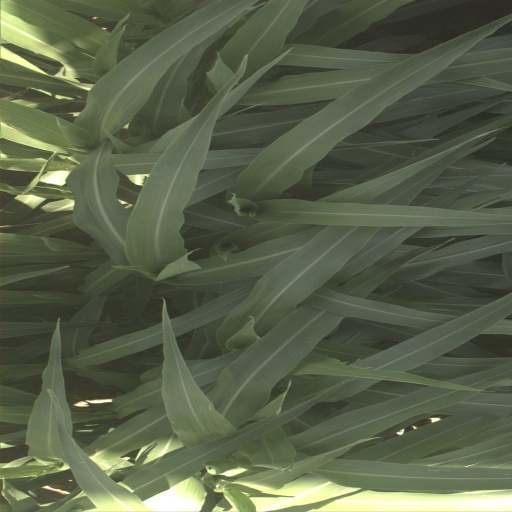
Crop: sorghum